Discovery Home & Health (British and Irish TV channel)

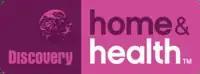
Former logo used from 2007 to 2013

Discovery Home & Health was a British and Irish television satellite and cable channel. It was launched on 1 July 2000 as part of the Discovery Channel's bouquet of channels, as Discovery Health, following a similar format to the American channel of the same name.